Levi Greenwood

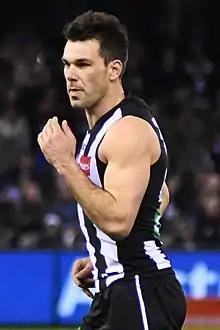
Greenwood playing for Collingwood in August 2018

Levi Greenwood (born 19 February 1989) is a retired Australian rules footballer, who played for North Melbourne from 2009 to 2014 and for Collingwood from 2015 to 2021 in the Australian Football League (AFL).